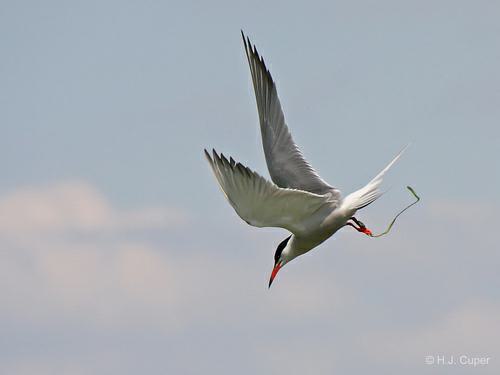
A photo of a common tern